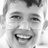
Emotion: happy